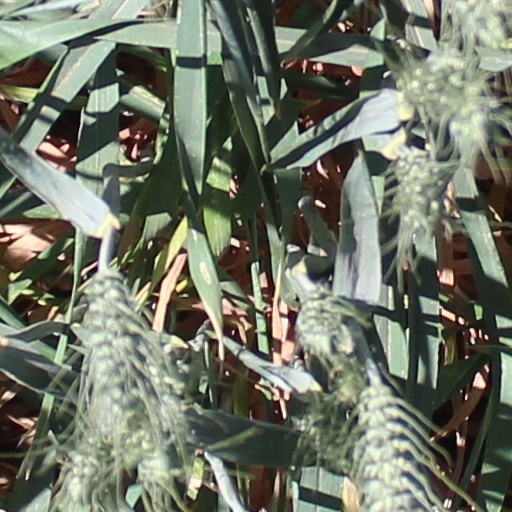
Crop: wheat